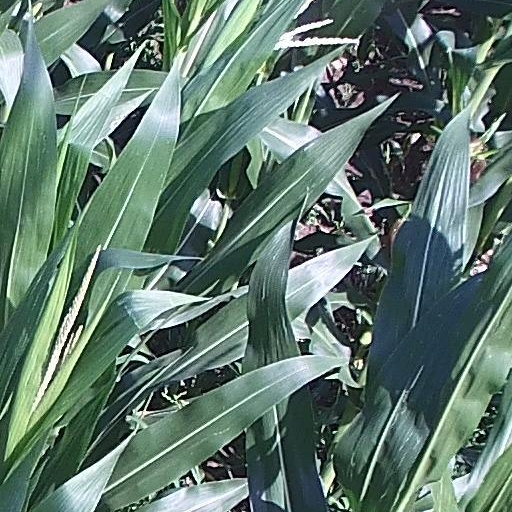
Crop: maize; corn